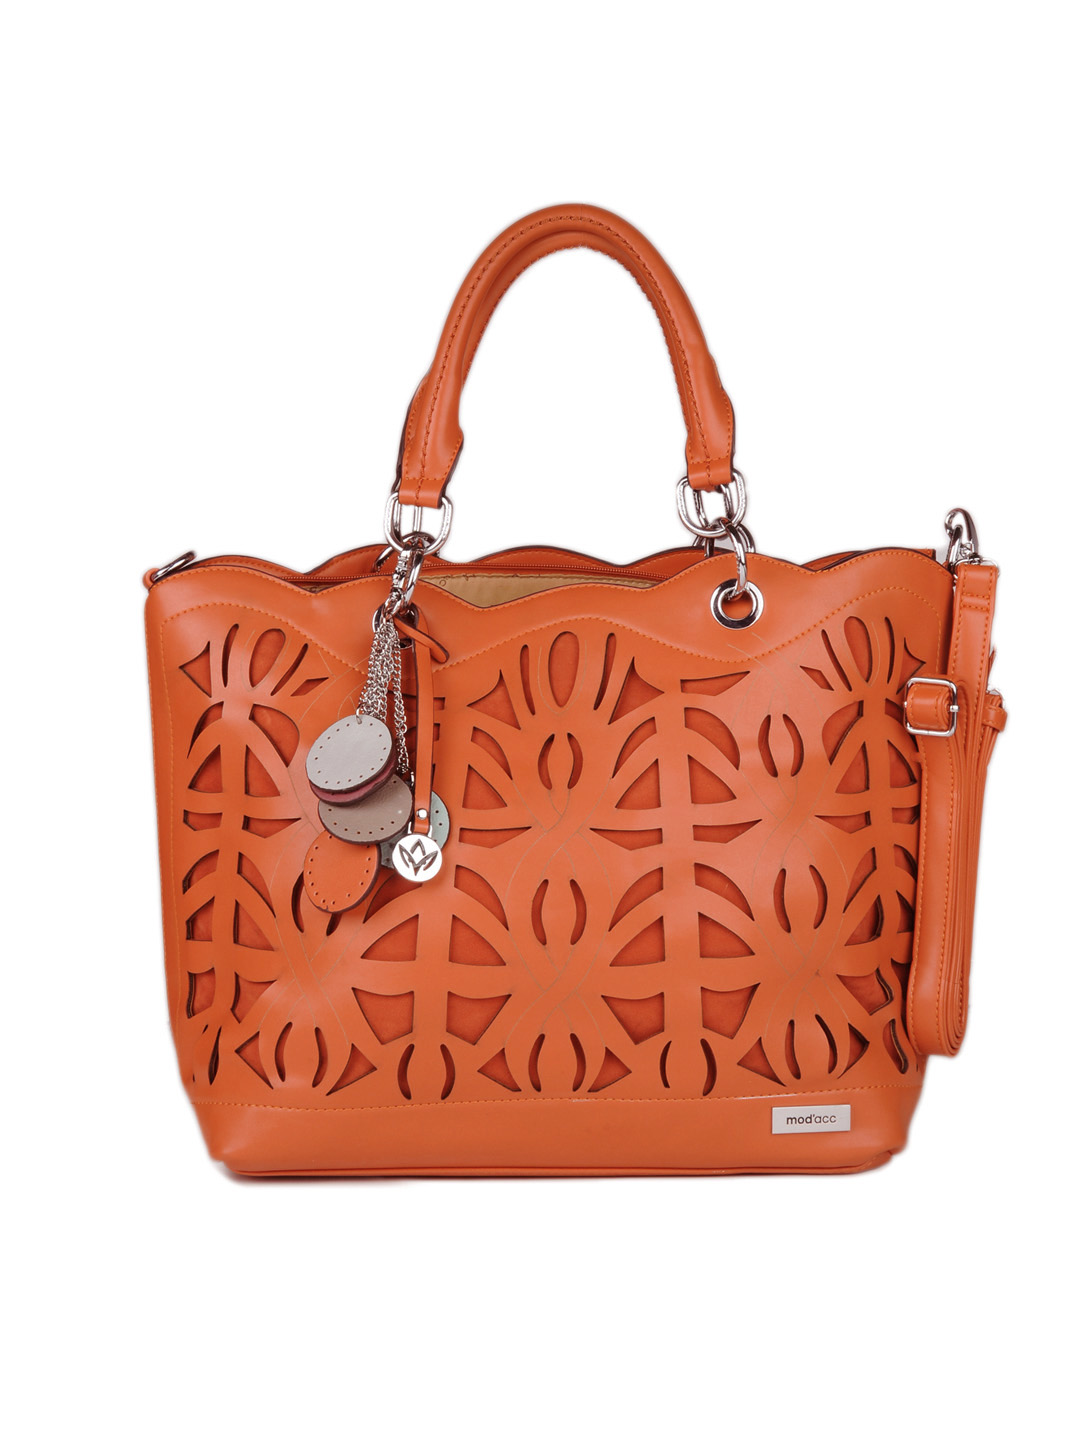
Mod'acc Women Orange Handbag
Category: Accessories / Bags / Handbags
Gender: Women
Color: Orange
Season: Summer 2012
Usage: Casual